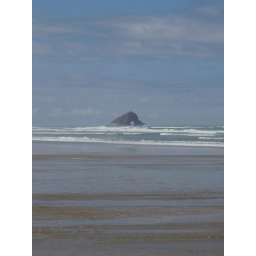
Hole in the rock 90 mile beach